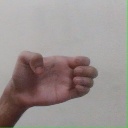
अक्षर: ख